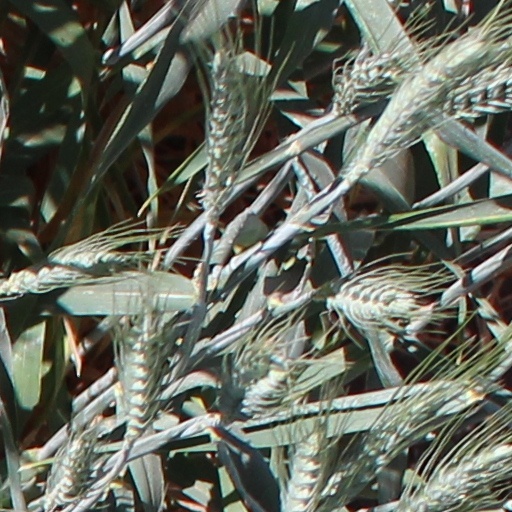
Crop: wheat